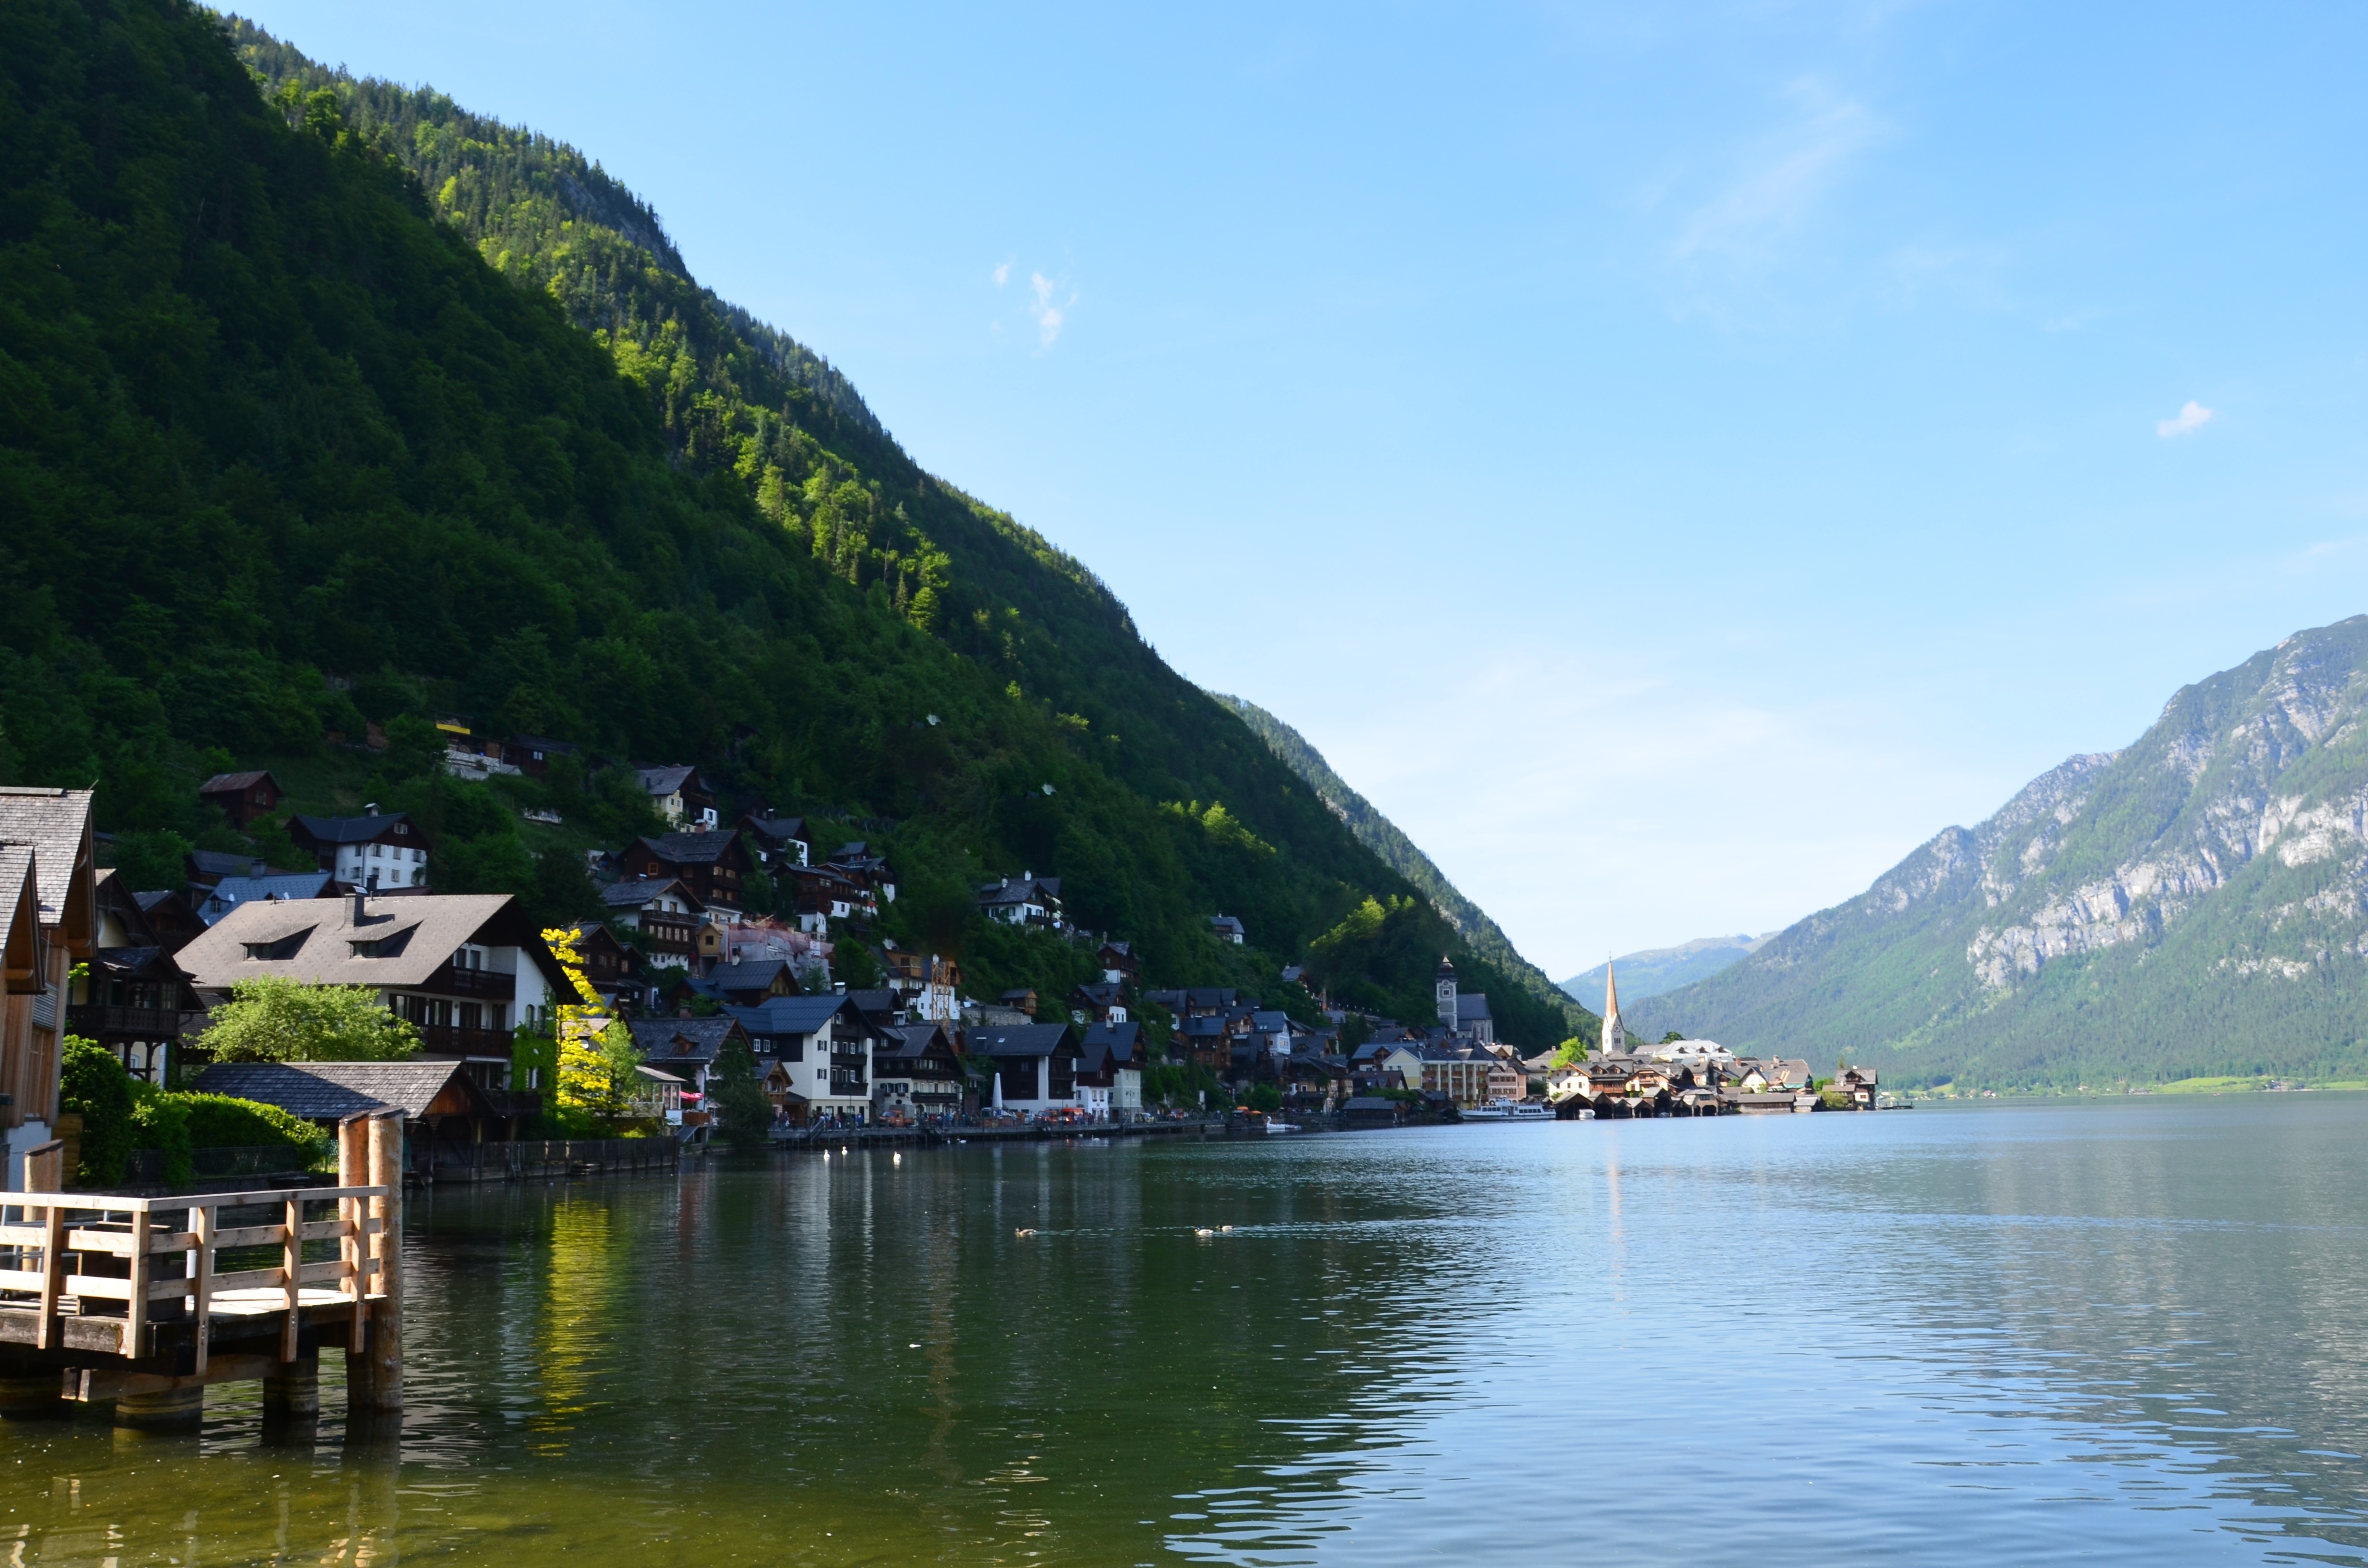
sea, water, forest, mountain, lake, city, river, mountain range, summer, vacation, village, green, vehicle, holiday, bay, fjord, reservoir, tourism, body of water, austria, boating, mountains, loch, landform, hallstatt, may 2015, geographical feature, glacial landform